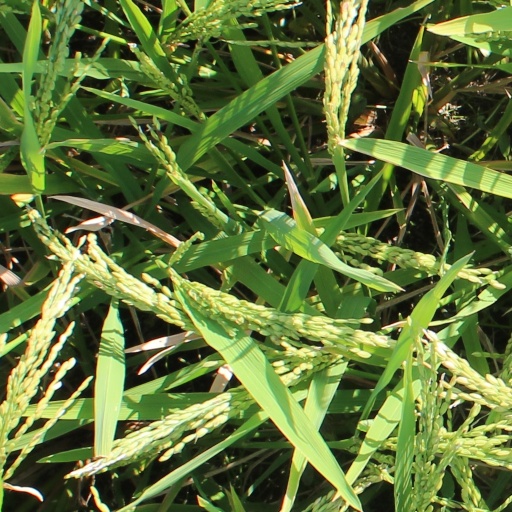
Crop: rice